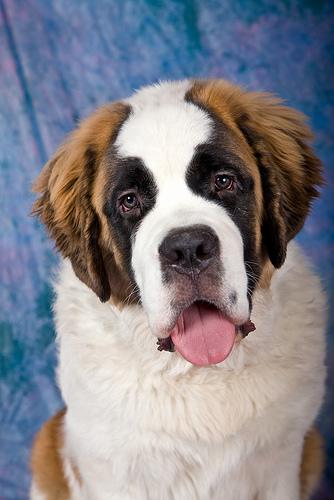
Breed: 211-n000068-Saint_Bernard